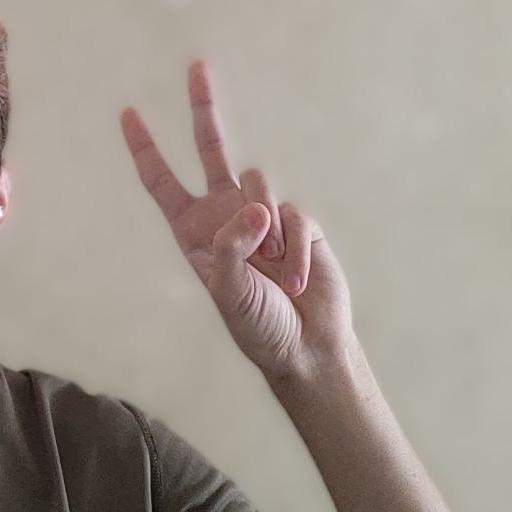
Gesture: peace